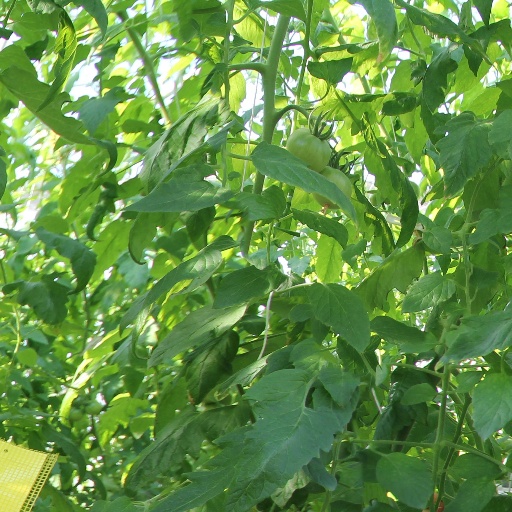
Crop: tomato